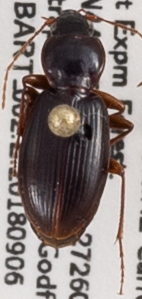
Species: Synuchus impunctatus
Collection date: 2018-09-06
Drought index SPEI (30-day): -0.692
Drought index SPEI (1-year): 0.158
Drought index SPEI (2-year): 0.47